Answer in natural language. How many Chairs are visible in the scene? Choose between the following options: 2, 6, 4, 5 or 7
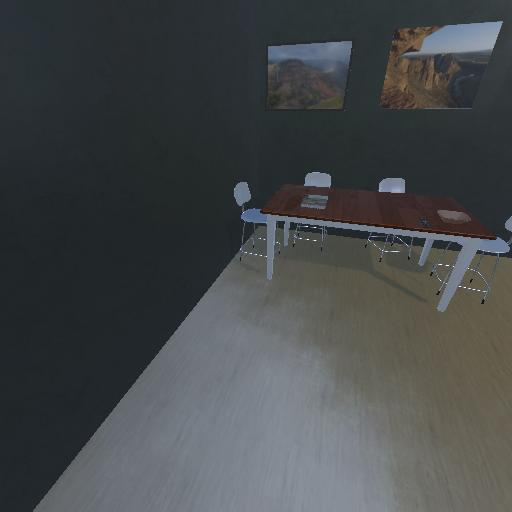
<answer>4</answer>